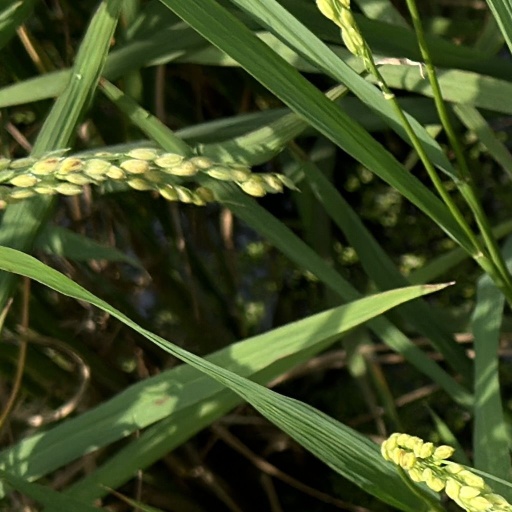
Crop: rice